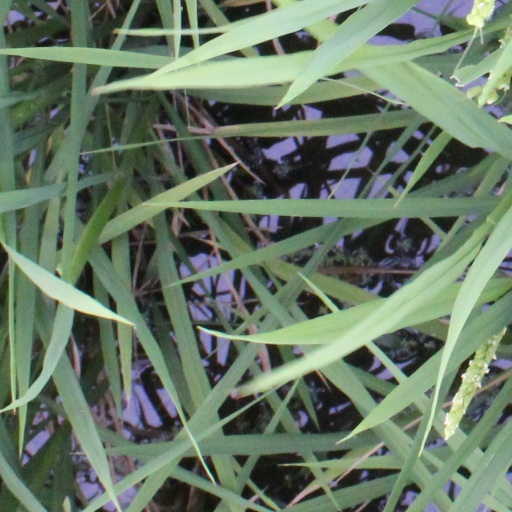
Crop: rice